Sylvester (singer)

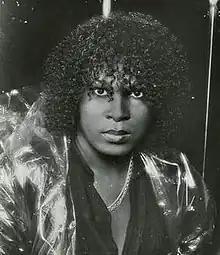
Sylvester in 1979

Sylvester James Jr. (September 6, 1947December 16, 1988), known simply as Sylvester, was an American singer-songwriter. Primarily active in the genres of disco, rhythm and blues, and soul, he was known for his flamboyant and androgynous appearance, falsetto singing voice, and hit disco singles in the late 1970s and 1980s.